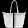
Label: Bag